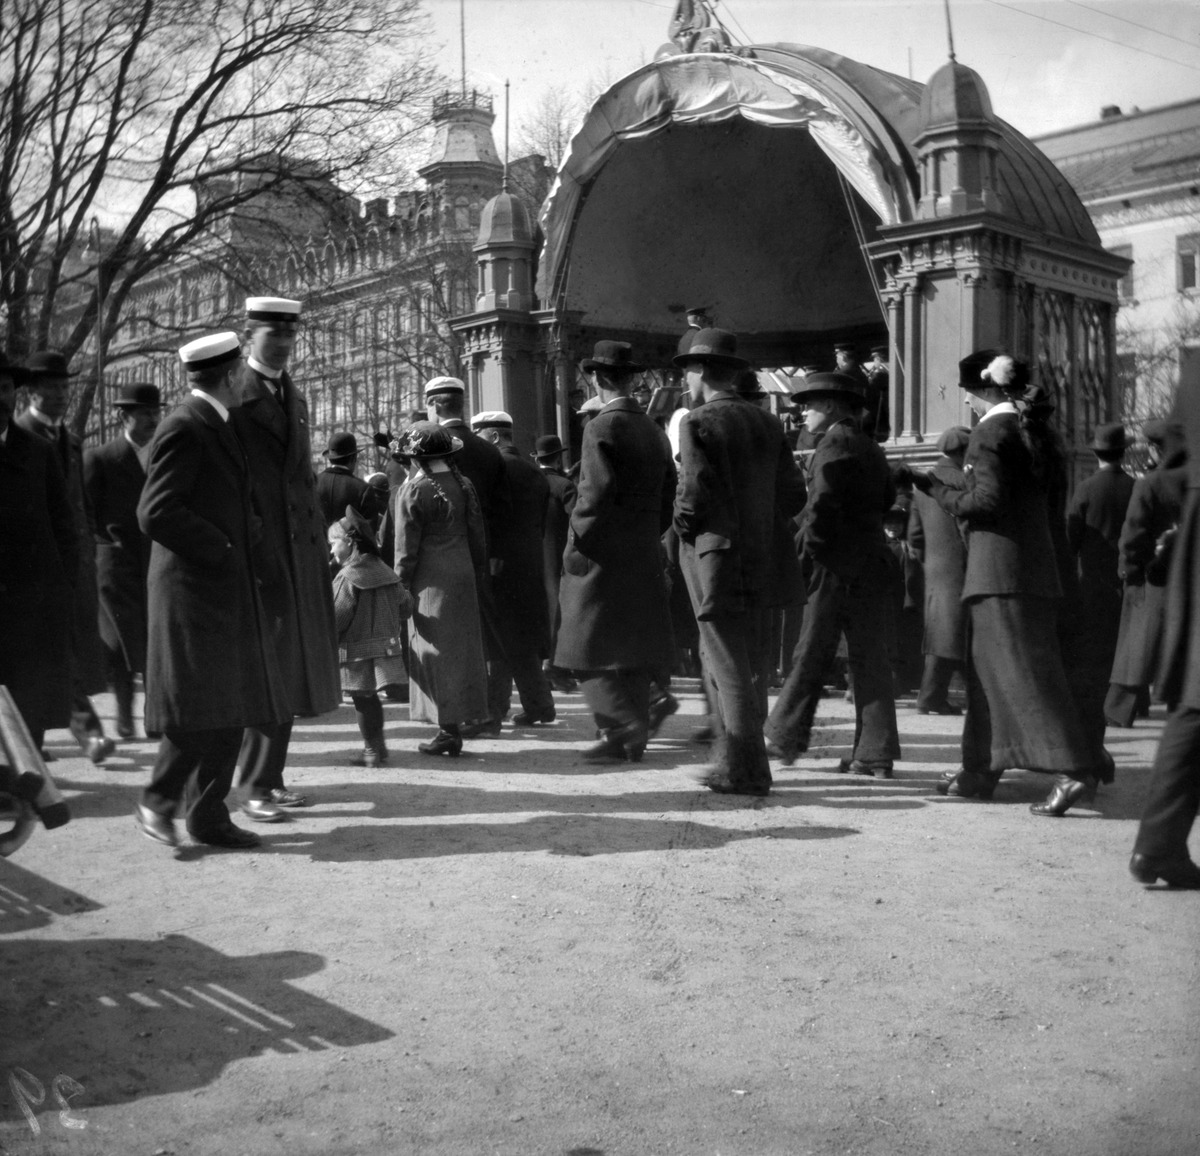
Kappeliesplanadi
sisällön kuvaus: Kappeliesplanadi. Kapellimestari Alexei Apostol johtaa orkesteria. mustavalkoinen
Kuvaaja: Timiriasew, Ivan, valokuvaaja
Ajankohta: kuvausaika 1910 -luku
Paikka: Suomi, Uusimaa, Helsinki, Kaartinkaupunki Helsinki, Kappeliesplanadi
Aiheet: Apostol, Alexei, Helsingin Torvisoittokunta, puistot, puhallinorkesterit, yleisö, kapellimestarit, konsertit, musiikki